Menwhopause

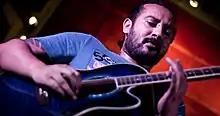
menwhopause Live at Hard Rock Cafe, Pune

Menwhopause is a rock band based in Delhi, India.